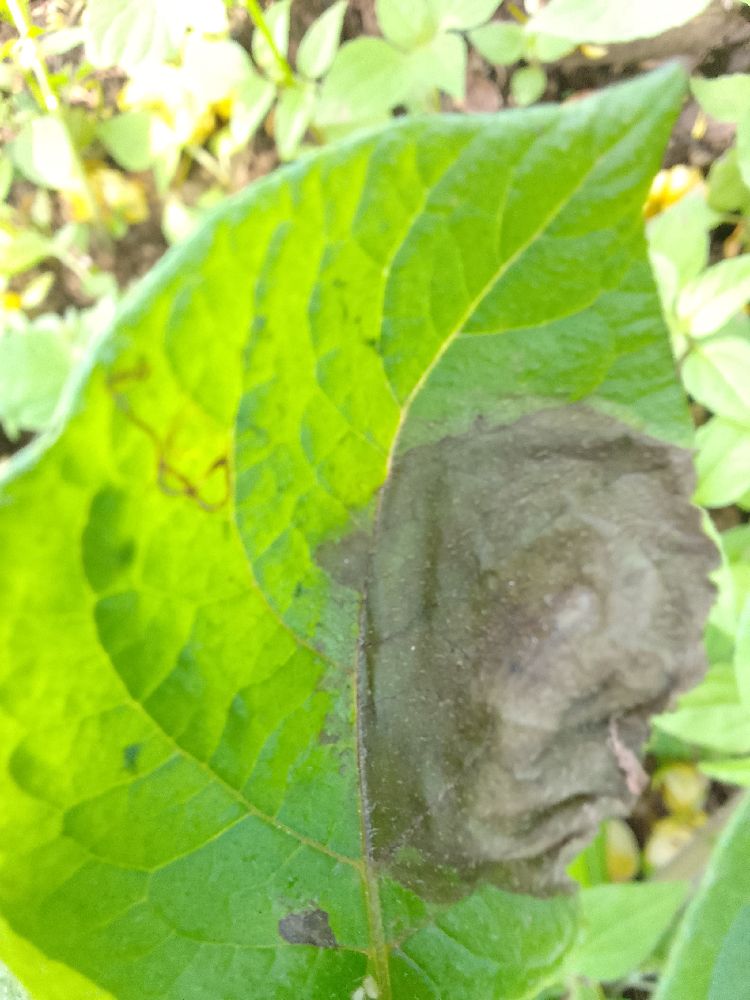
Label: Late blight